Delaware Route 5

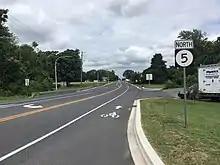
DE 5 northbound past US 9/DE 404 in Harbeson

DE 5 heads northwest on two-lane undivided Oak Orchard Road from the intersection with River Road and Oak Orchard Avenue on the northern shore of the Indian River Bay, passing through the residential areas of Oak Orchard. The road continues through a mix of farms and woods with some housing developments, passing northeast of the Nanticoke Indian Museum before coming to an intersection with DE 24. At this point, DE 5 turns northeast to form a concurrency with DE 24 on John J. Williams Highway. The road heads north through residential and commercial development with some fields as it enters the Long Neck area, where it intersects DE 23.